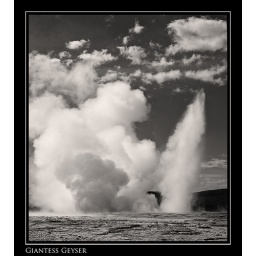
Giantess in black and white